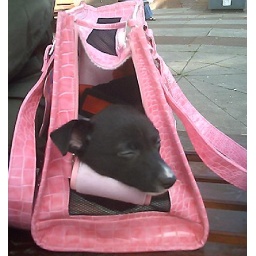
Ninny as a pup in her dog bag shopping